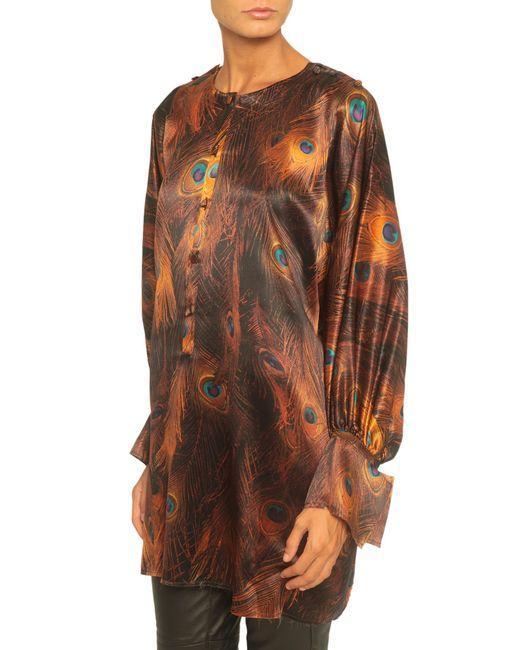
Braune Pfauenfeder Feder bedruckte lange Ärmel